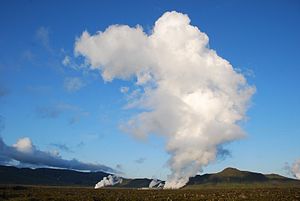
Vanddamp
Fortættet vanddamp ved Nesjavellir i Island.
Damp er vand i gasform. Damp består af mange fritsvævende vandmolekyler H₂O, som vibrerer kraftigt. Det er hydrogenatomerne, som vibrerer op og ned i forhold til oxygenet. Samtidigt drejer vandmolekylet om sine egne akser.